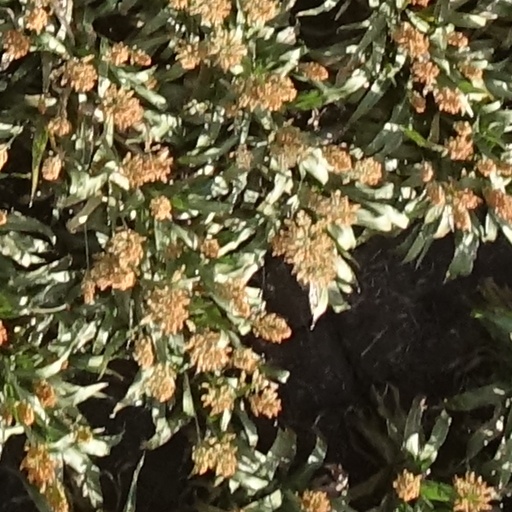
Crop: sorghum